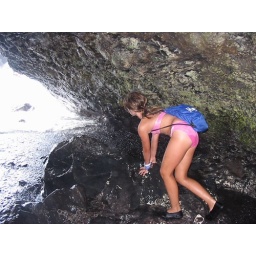
Hope in the lava tube near the black sand beach at Wai'anapanapa park on the road to Hana.